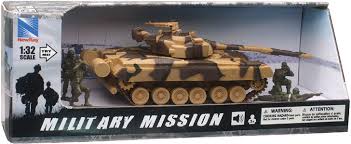
Label: T-80